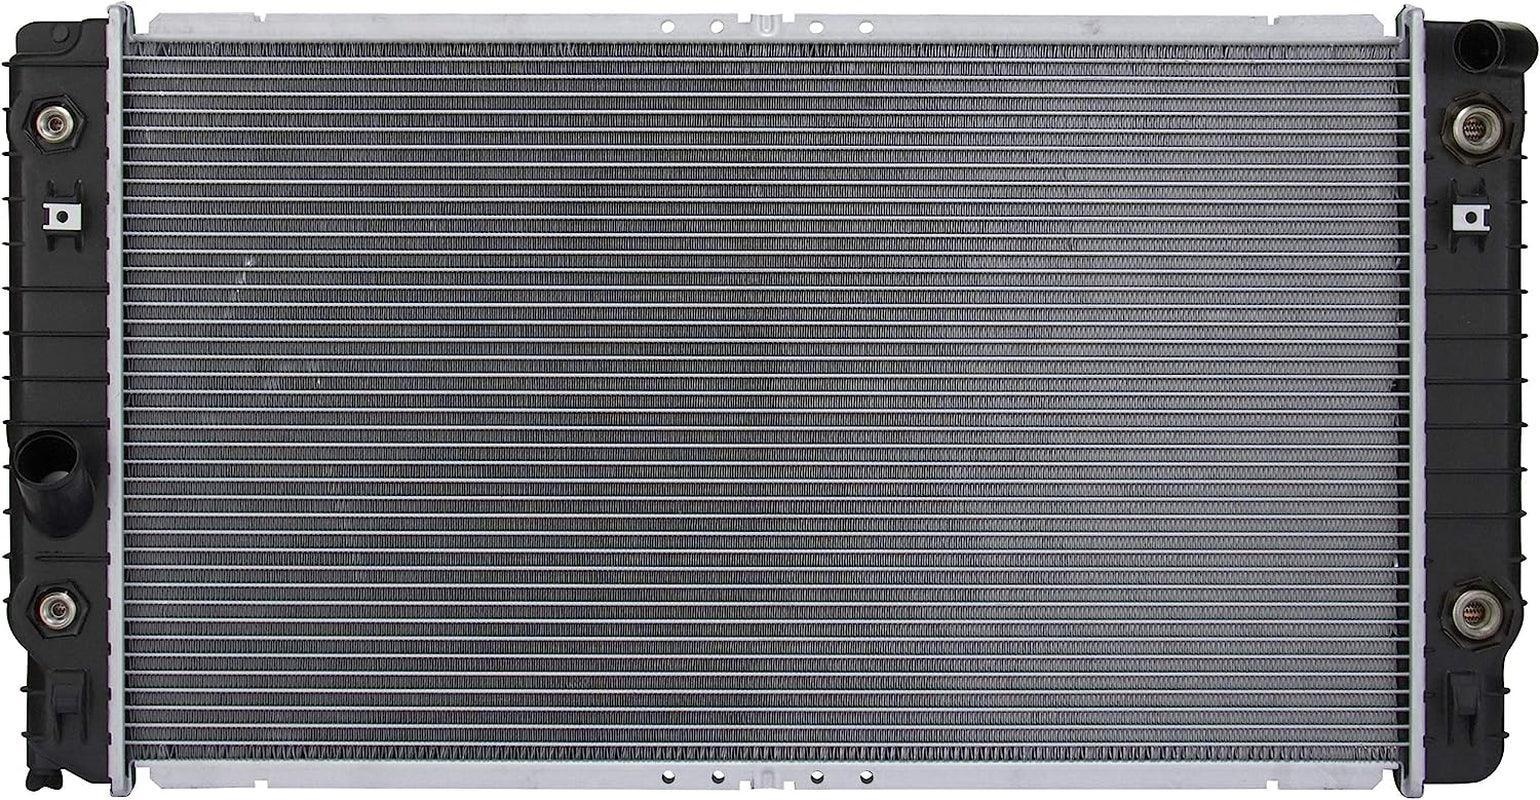
Spectra Complete Radiator CU2490
To allow room for the occurring thermal expansion, OE clevis pins are included where it is required To reduce stress on the headers and prevent warping during thermal expansion, stress cuts are made to the side rails Increased tube wall thickness for durability and longevity Manufactured with high quality material for extended durability Subject to aging and endurance testing to validate performance under extreme weather conditions The structure and design of Spectra Premium Radiators are built to undertake the same durability and expectations of that of the OE.
Brand: greatparts
Category: Vehicles & Parts > Vehicle Parts & Accessories > Motor Vehicle Parts > Motor Vehicle Engine Oil Circulation